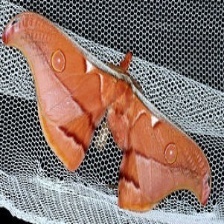
Species: EMPEROR GUM MOTH